Seattle Pilots

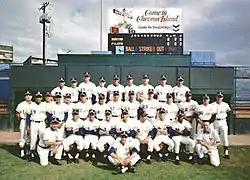
Team photo

The lead man for the franchise ownership, Pacific Northwest Sports, Inc. (PNSI), was Dewey Soriano, a former Rainiers pitcher and general manager and former president of the Pacific Coast League. The team's nickname of "Pilots" came from Soriano's part-time job as a harbor pilot and the city's association with the aviation industry. The team colors were royal blue and gold (with accessory red in the logo: helm and baseball seams).